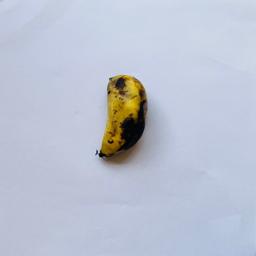
Banana variety: Sabri Kola